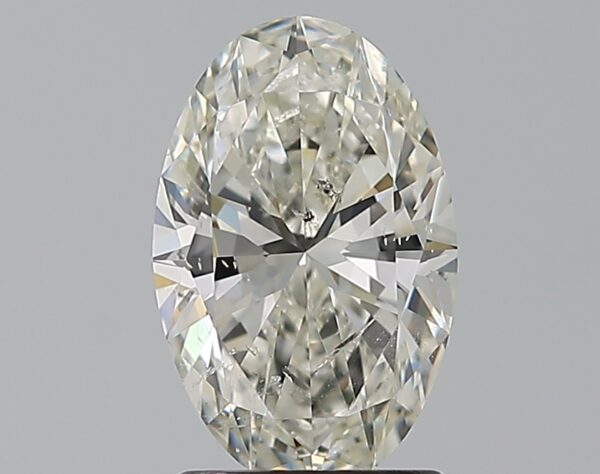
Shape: oval
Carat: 1.51
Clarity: SI2
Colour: J
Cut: EX
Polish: EX
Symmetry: EX
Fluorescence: M
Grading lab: GIA
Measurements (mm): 9.79 x 6.26 x 3.9